Master of Signa

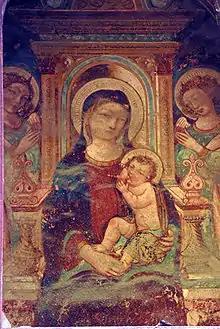
Tabernacle di Castelbonsi

The Master of Signa refers to an anonymous 15th-century Italian painter active in the area of Signa, region of Tuscany, Italy.